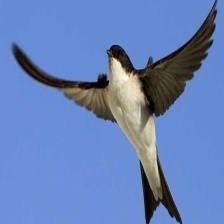
Species: COMMON HOUSE MARTIN
Scientific name: DELICHON URBICUM